Malin Ewerlöf-Krepp

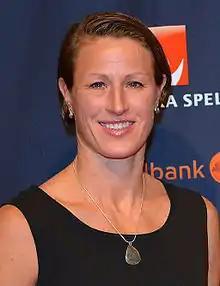

Malin Ewerlöf-Krepp (born 2 June 1972 in Gävle) is retired Swedish athlete who competed in the middle-distance events. She represented her country at the 1996 Summer Olympics in both 800 and 1500 metres, reaching semifinals in the latter. She won the 800 metres silver medal at the 1998 European Championships.